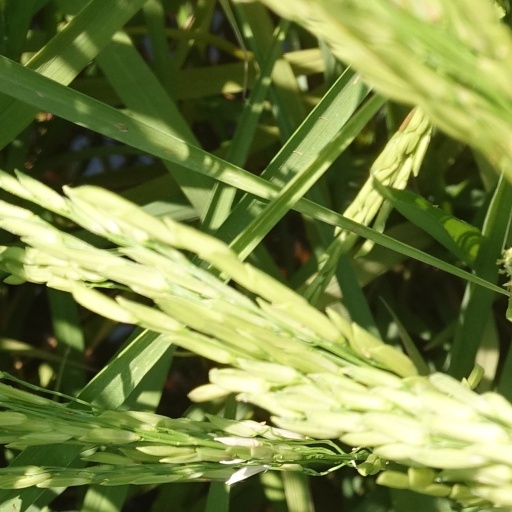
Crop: rice